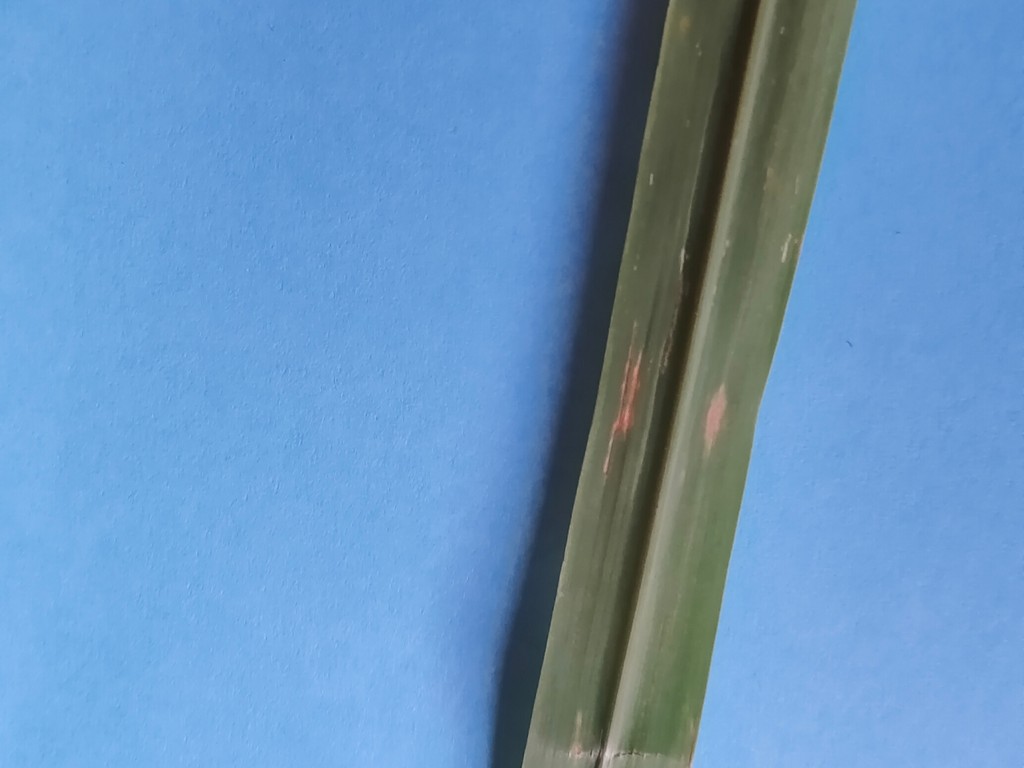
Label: Unhealthy